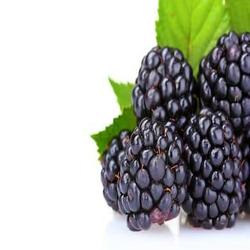
Label: Blackberry